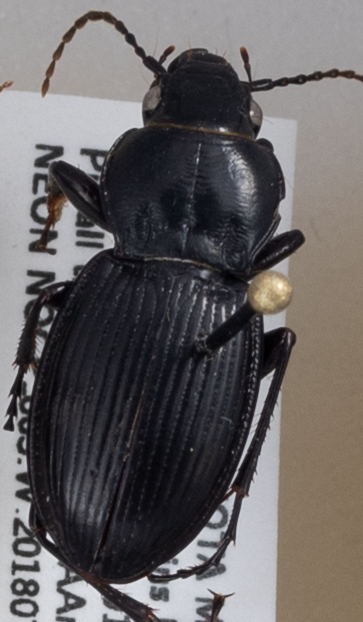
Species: Cyclotrachelus torvus
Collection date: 2018-07-31
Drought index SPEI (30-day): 0.31
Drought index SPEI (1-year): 0.47
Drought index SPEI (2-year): -0.17